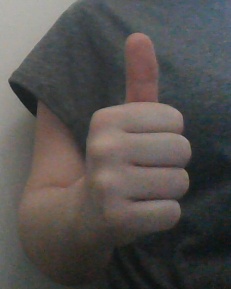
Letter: aleff